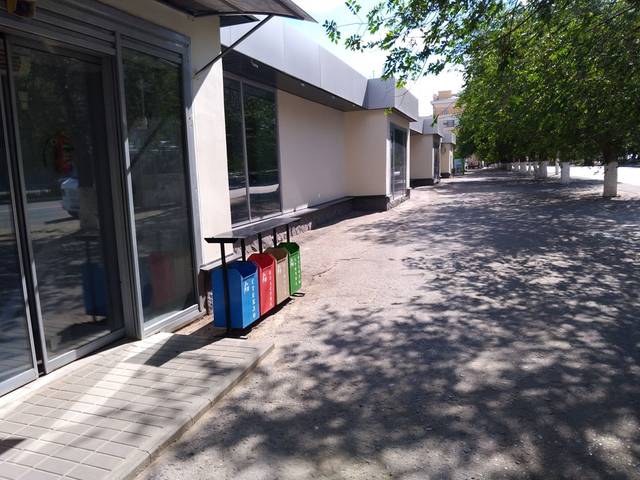
Region: Russia
Coordinates: 48.711, 44.514